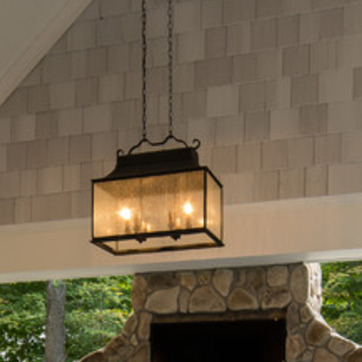
Material: glass